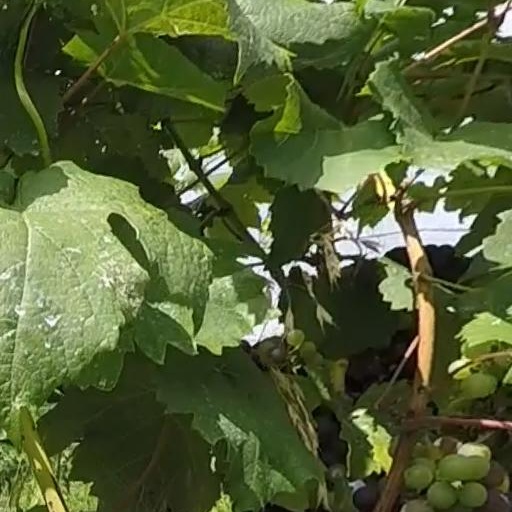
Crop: grape